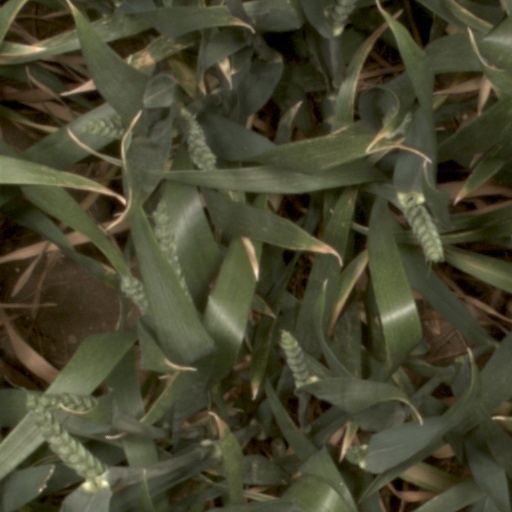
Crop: wheat